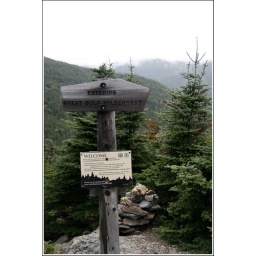
the great gulf wilderness in the white mountains